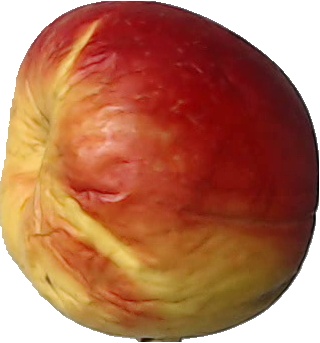
Label: apple_red_yellow_1